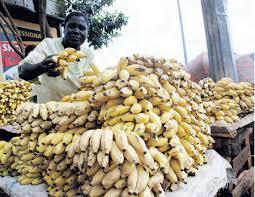
Huyu ni muuzaji sokoni akionyesha ndizi.
Ana mrundiko mkubwa wa ndizi za njano zilizokomaa.
Picha inaonyesha bidhaa hai shambani
na iko tayari kuliwa.